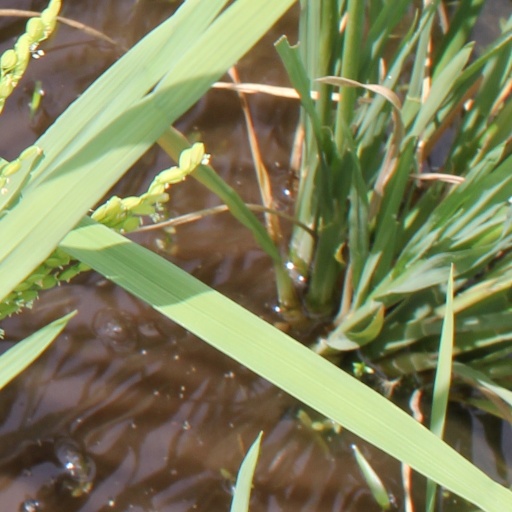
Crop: rice